Quiz Lady

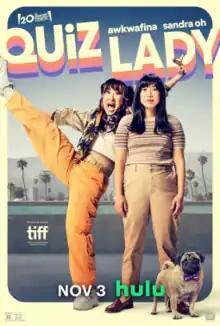
Release poster

Quiz Lady is a 2023 American comedy film directed by Jessica Yu and written by Jen D'Angelo. The film stars Awkwafina, Sandra Oh, Jason Schwartzman, Holland Taylor, Tony Hale, Jon "Dumbfoundead" Park, and Will Ferrell. Ferrell, Awkwafina, and Oh also served as the film's producers, along with Jessica Elbaum, Maggie Haskins, Itay Reiss, and D'Angelo.